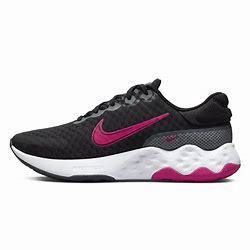
Brand: Nike
Model: Renew Ride 3